Rose Melberg

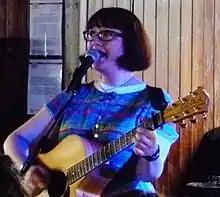
Rose Melberg in 2012.

Rose Melberg is a musician and songwriter from Sacramento, California, currently based in Vancouver, British Columbia, Canada. She has performed both as a solo artist and as a member of Tiger Trap, The Softies, Go Sailor, Gaze, Gigi, Imaginary Pants, Brave Irene, Knife Pleats and Olivia's World.